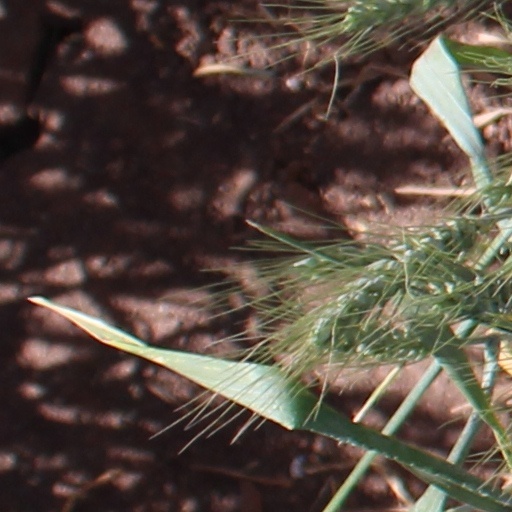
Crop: wheat